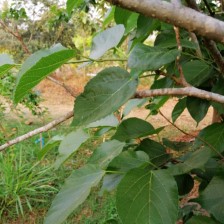
Variety: TaiwanMeacho